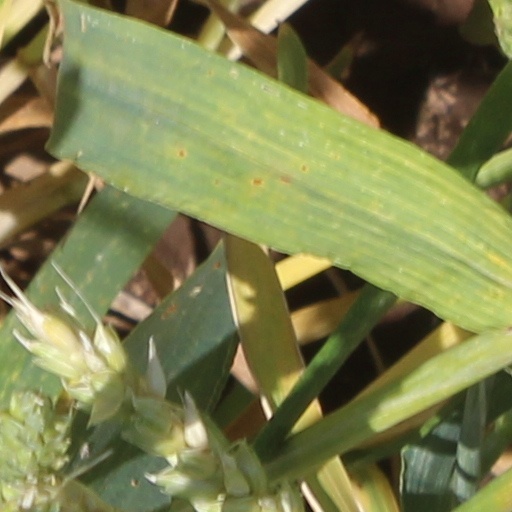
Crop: wheat